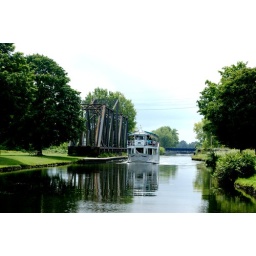
A party cruise boat passes by a swing bridge